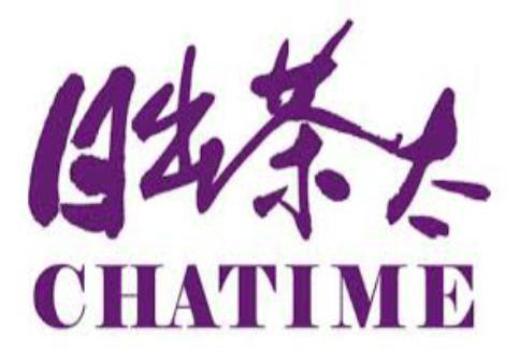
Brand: chatime
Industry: Food